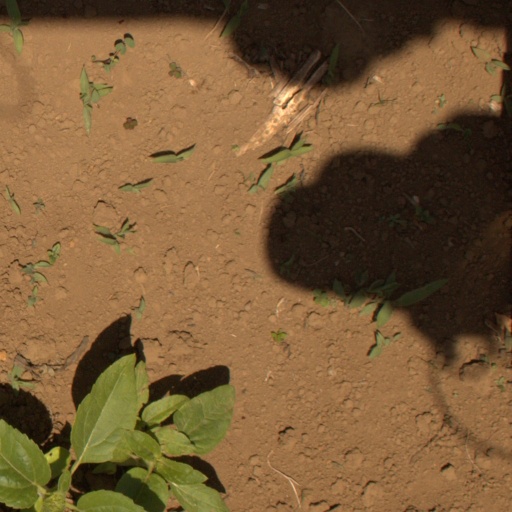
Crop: Jerusalem artichoke